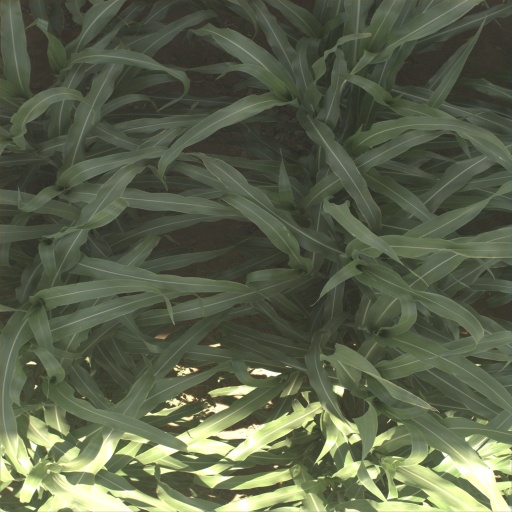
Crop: sorghum